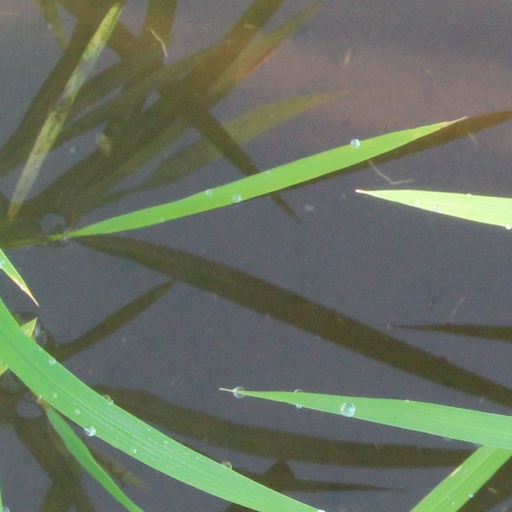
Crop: rice